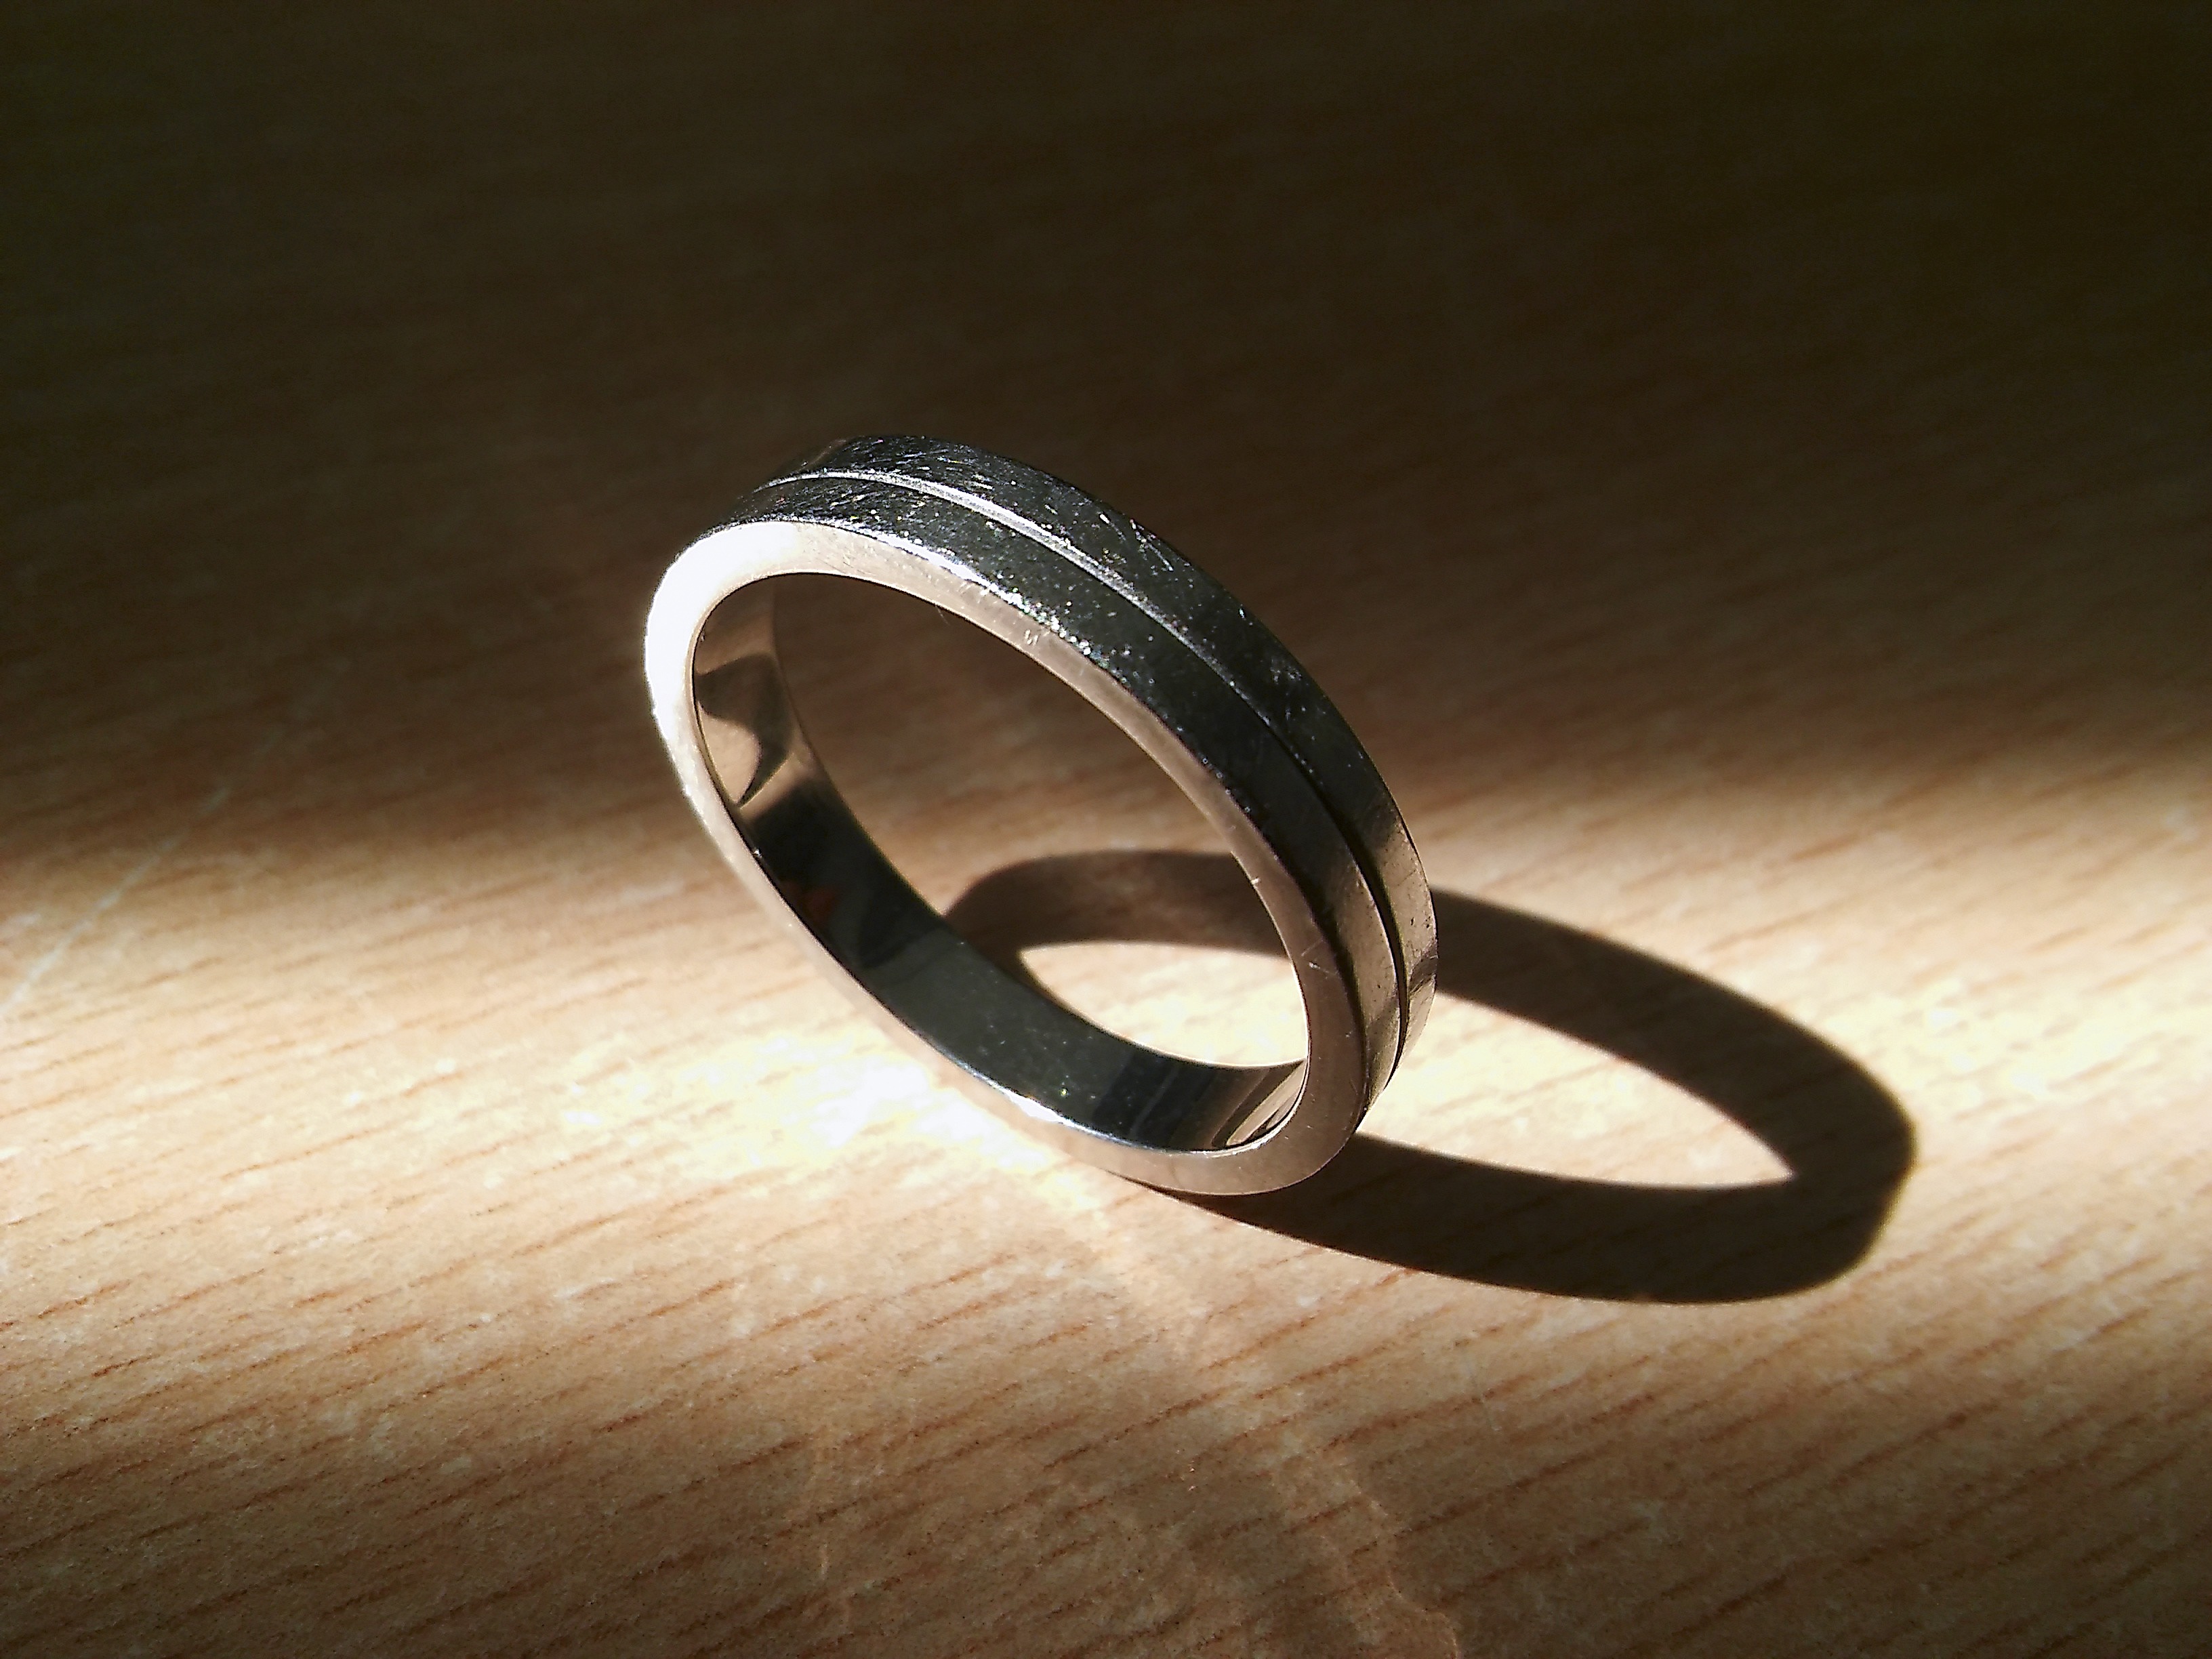
light, sun, ring, beam, metal, shadow, circle, wedding ring, jewellery, silver, rings, fashion accessory, wedding ceremony supply